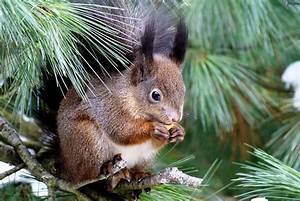
squirrel